Hongneung Arboretum

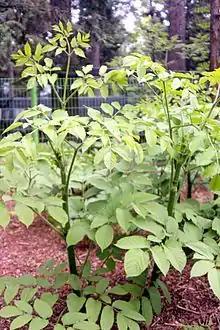
Hongneung Arboretum, Aralia cordata, 2009.

Hongneung Arboretum is an arboretum in Dongdaemun District, Seoul, served by Seoul Subway Line 6. The grounds are freely open to the public on weekend, but picnics are not allowed.